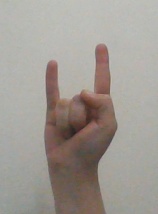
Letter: la